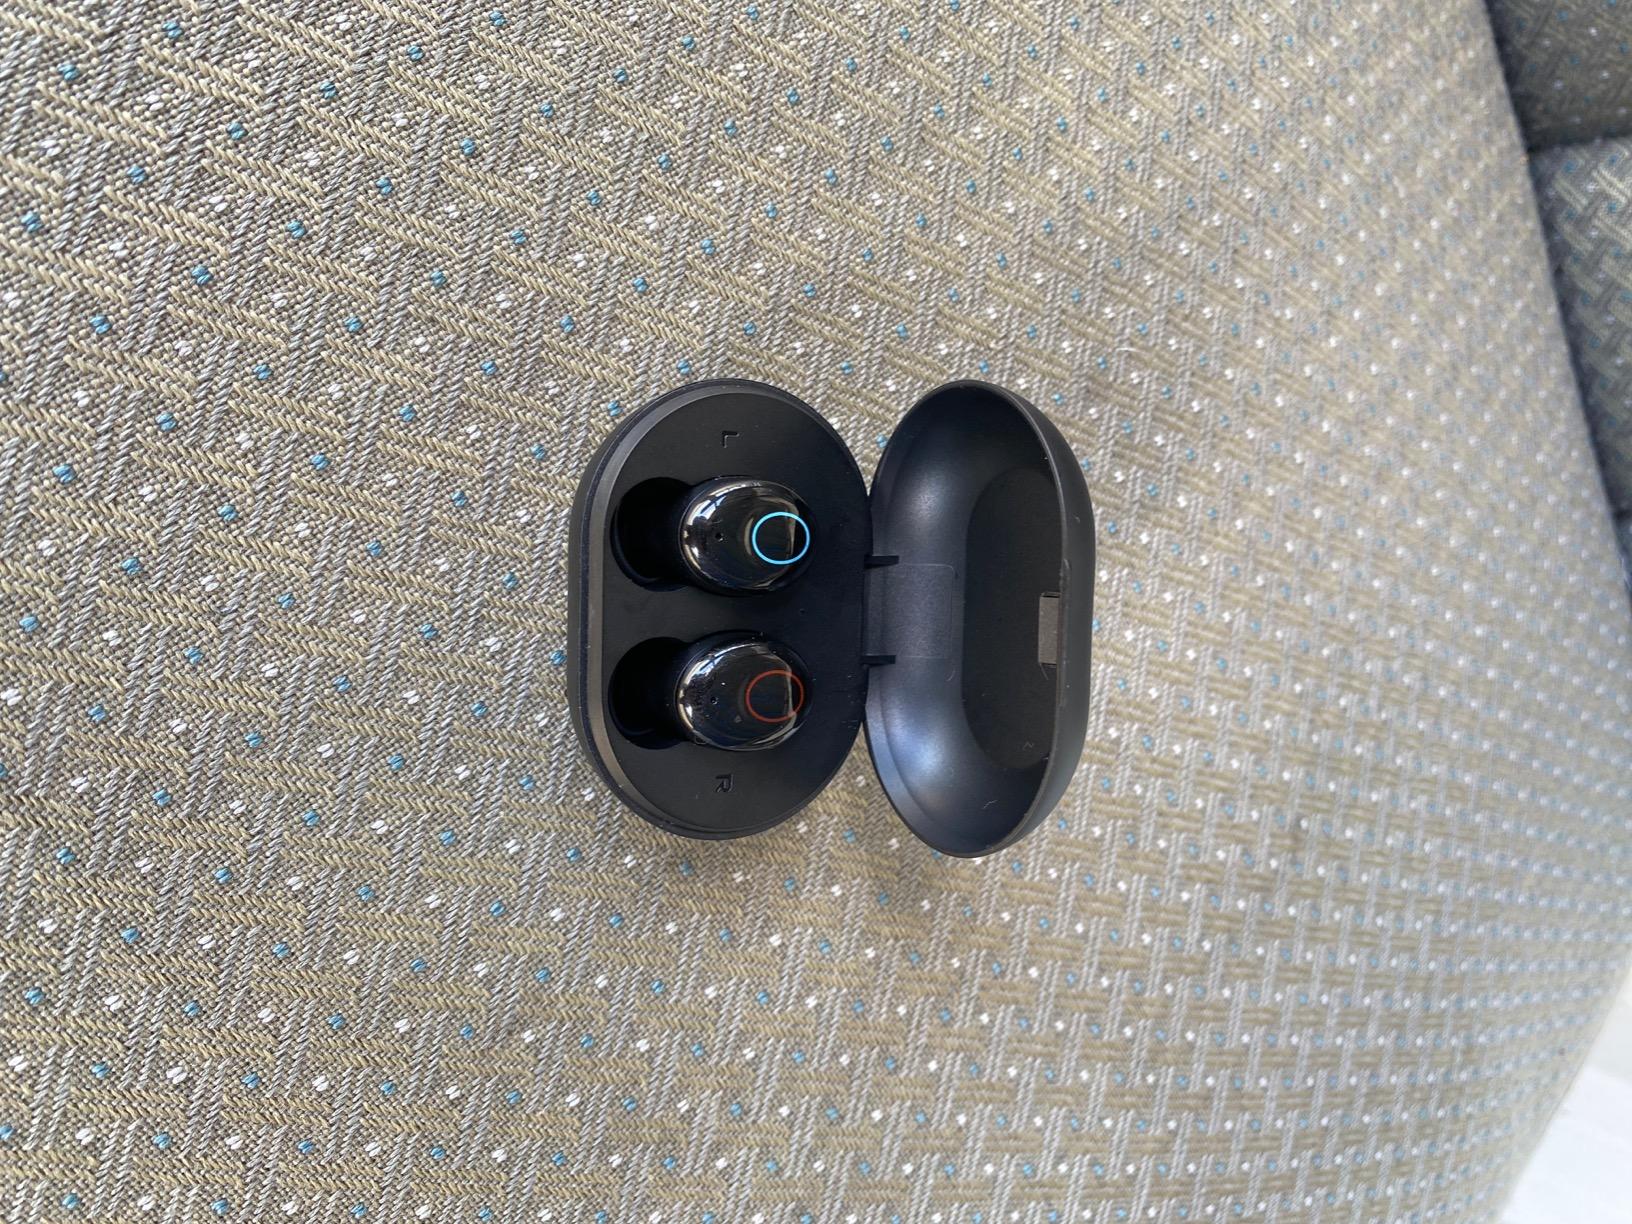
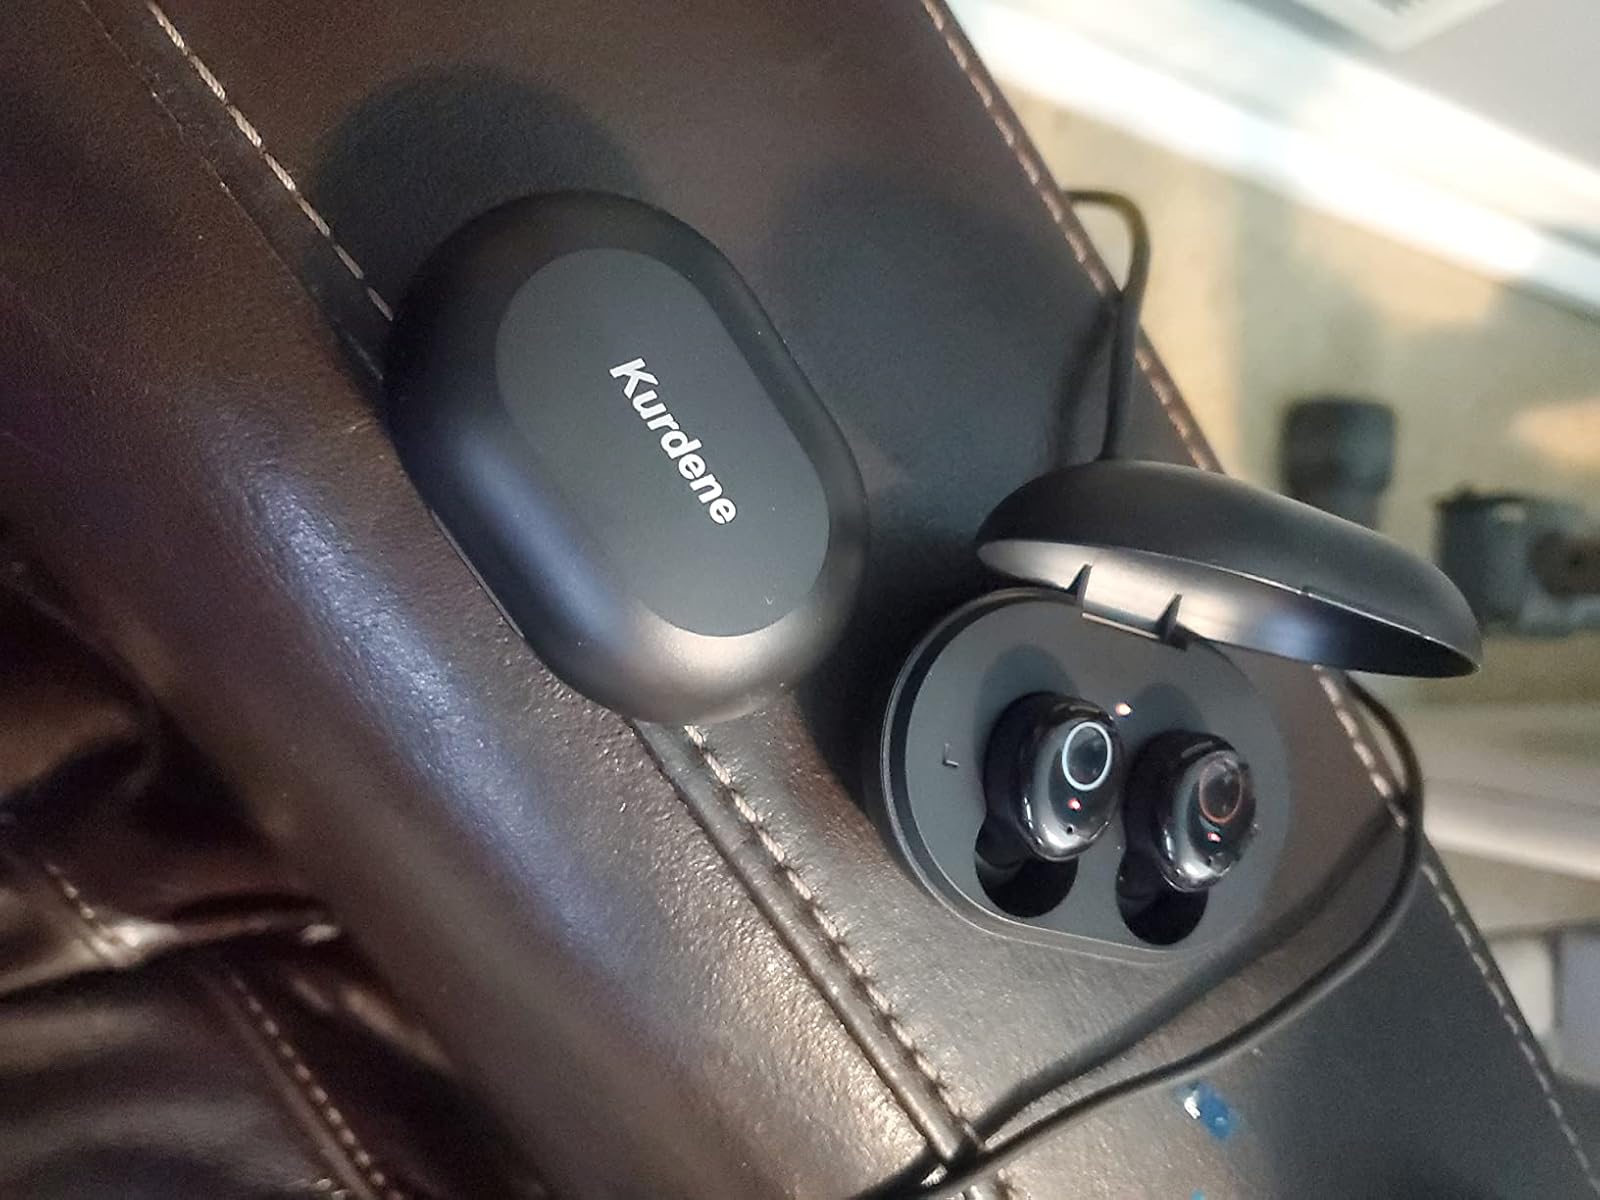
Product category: earbuds
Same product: yes